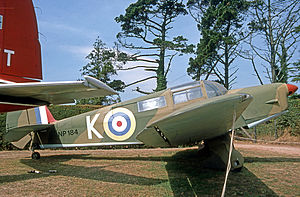
Percival Proctor / Bevarede fly / Under restauration
Proctor IV bygget af F. Hills & Son i 1944. Udstillet ved Torbay Museum i 1976.
Percival Proctor var et Britisk radiotrænings- og kommunikationsfly under 2. Verdenskrig. Proctor var et enmotors lavvinget monoplan med plads til tre eller fire personer, afhængigt af modellen. Proctor var Flyvevåbnets allerførste fly efter krigen.